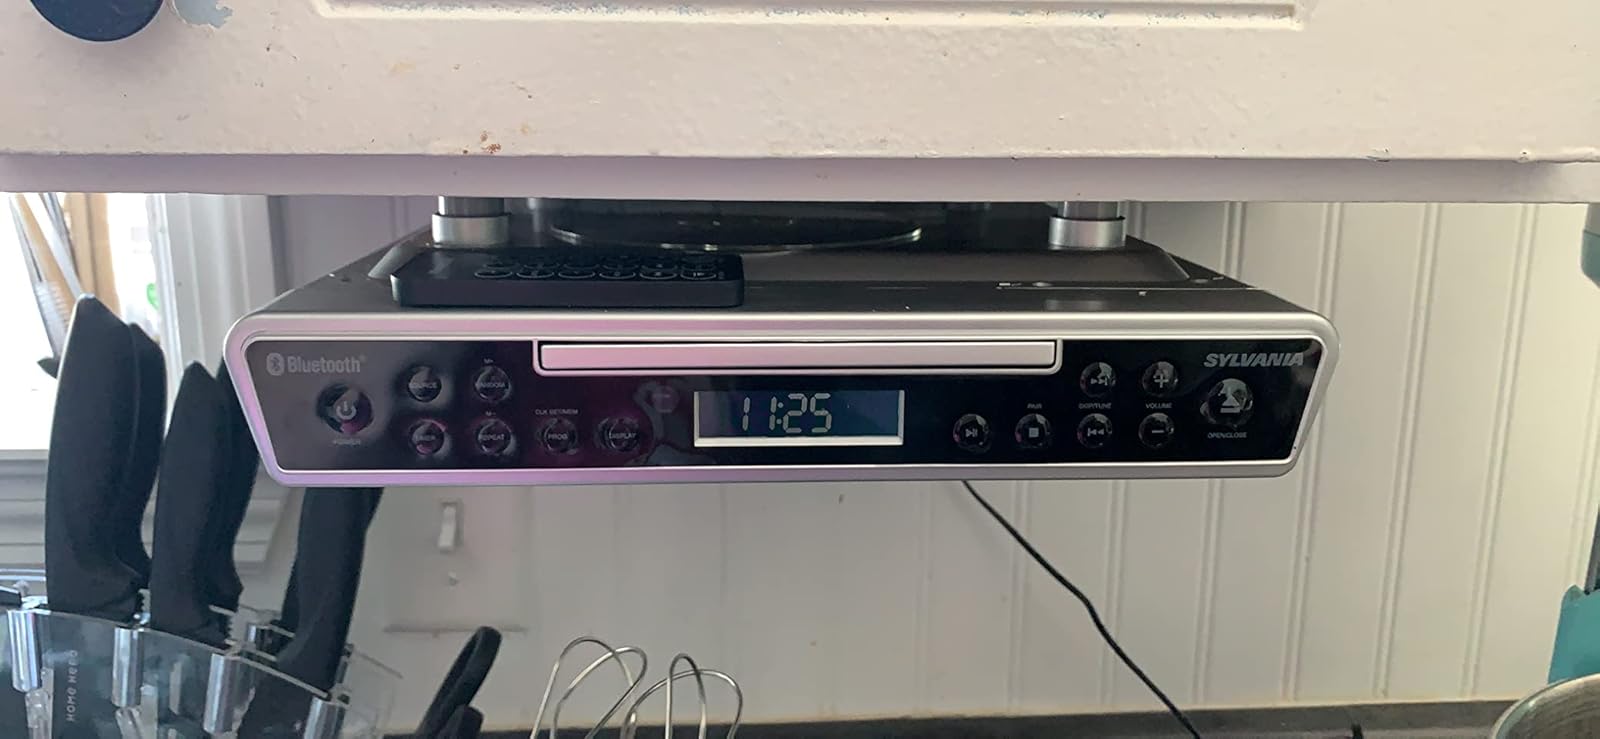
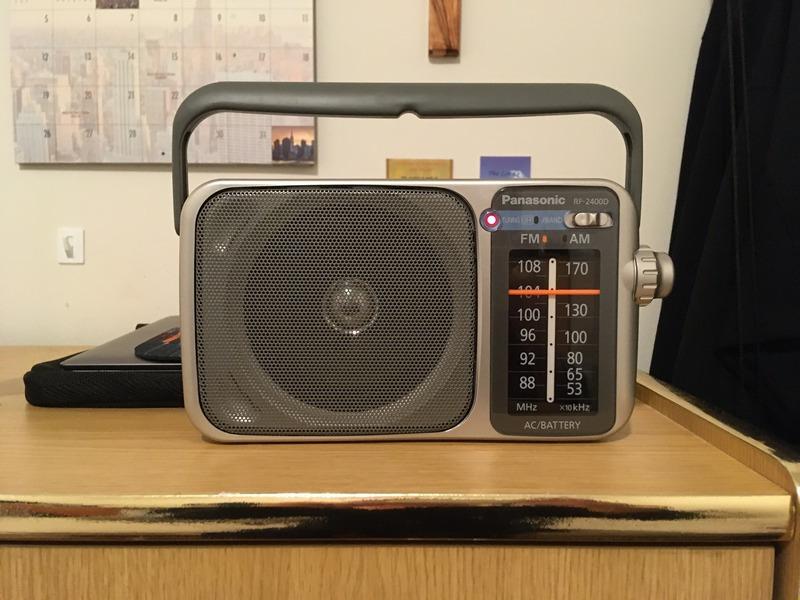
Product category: radio
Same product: no